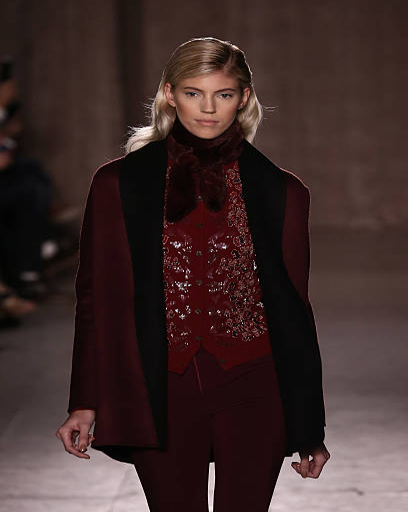
a model walks the runway at the fashion show during fall .